Yasser Arafat

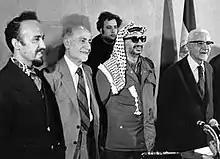
Arafat with Iranian Prime Minister Mehdi Bazargan, days after Iranian Revolution

Although hesitant at first to take sides in the conflict, Arafat and Fatah played an important role in the Lebanese Civil War. Succumbing to pressure from PLO sub-groups such as the PFLP, DFLP and the Palestine Liberation Front (PLF), Arafat aligned the PLO with the Communist and Nasserist Lebanese National Movement (LNM). The LNM was led by Kamal Jumblatt, who had a friendly relationship with Arafat and other PLO leaders. Although originally aligned with Fatah, Syrian President Hafez al-Assad feared a loss of influence in Lebanon and switched sides. He sent his army, along with the Syrian-backed Palestinian factions of as-Sa'iqa and the Popular Front for the Liberation of Palestine – General Command (PFLP-GC) led by Ahmad Jibril to fight alongside right-wing Christian forces against the PLO and the LNM. The primary components of the Christian front were the Phalangists loyal to Bachir Gemayel and the Tigers Militia led by Dany Chamoun, a son of former President Camille Chamoun.